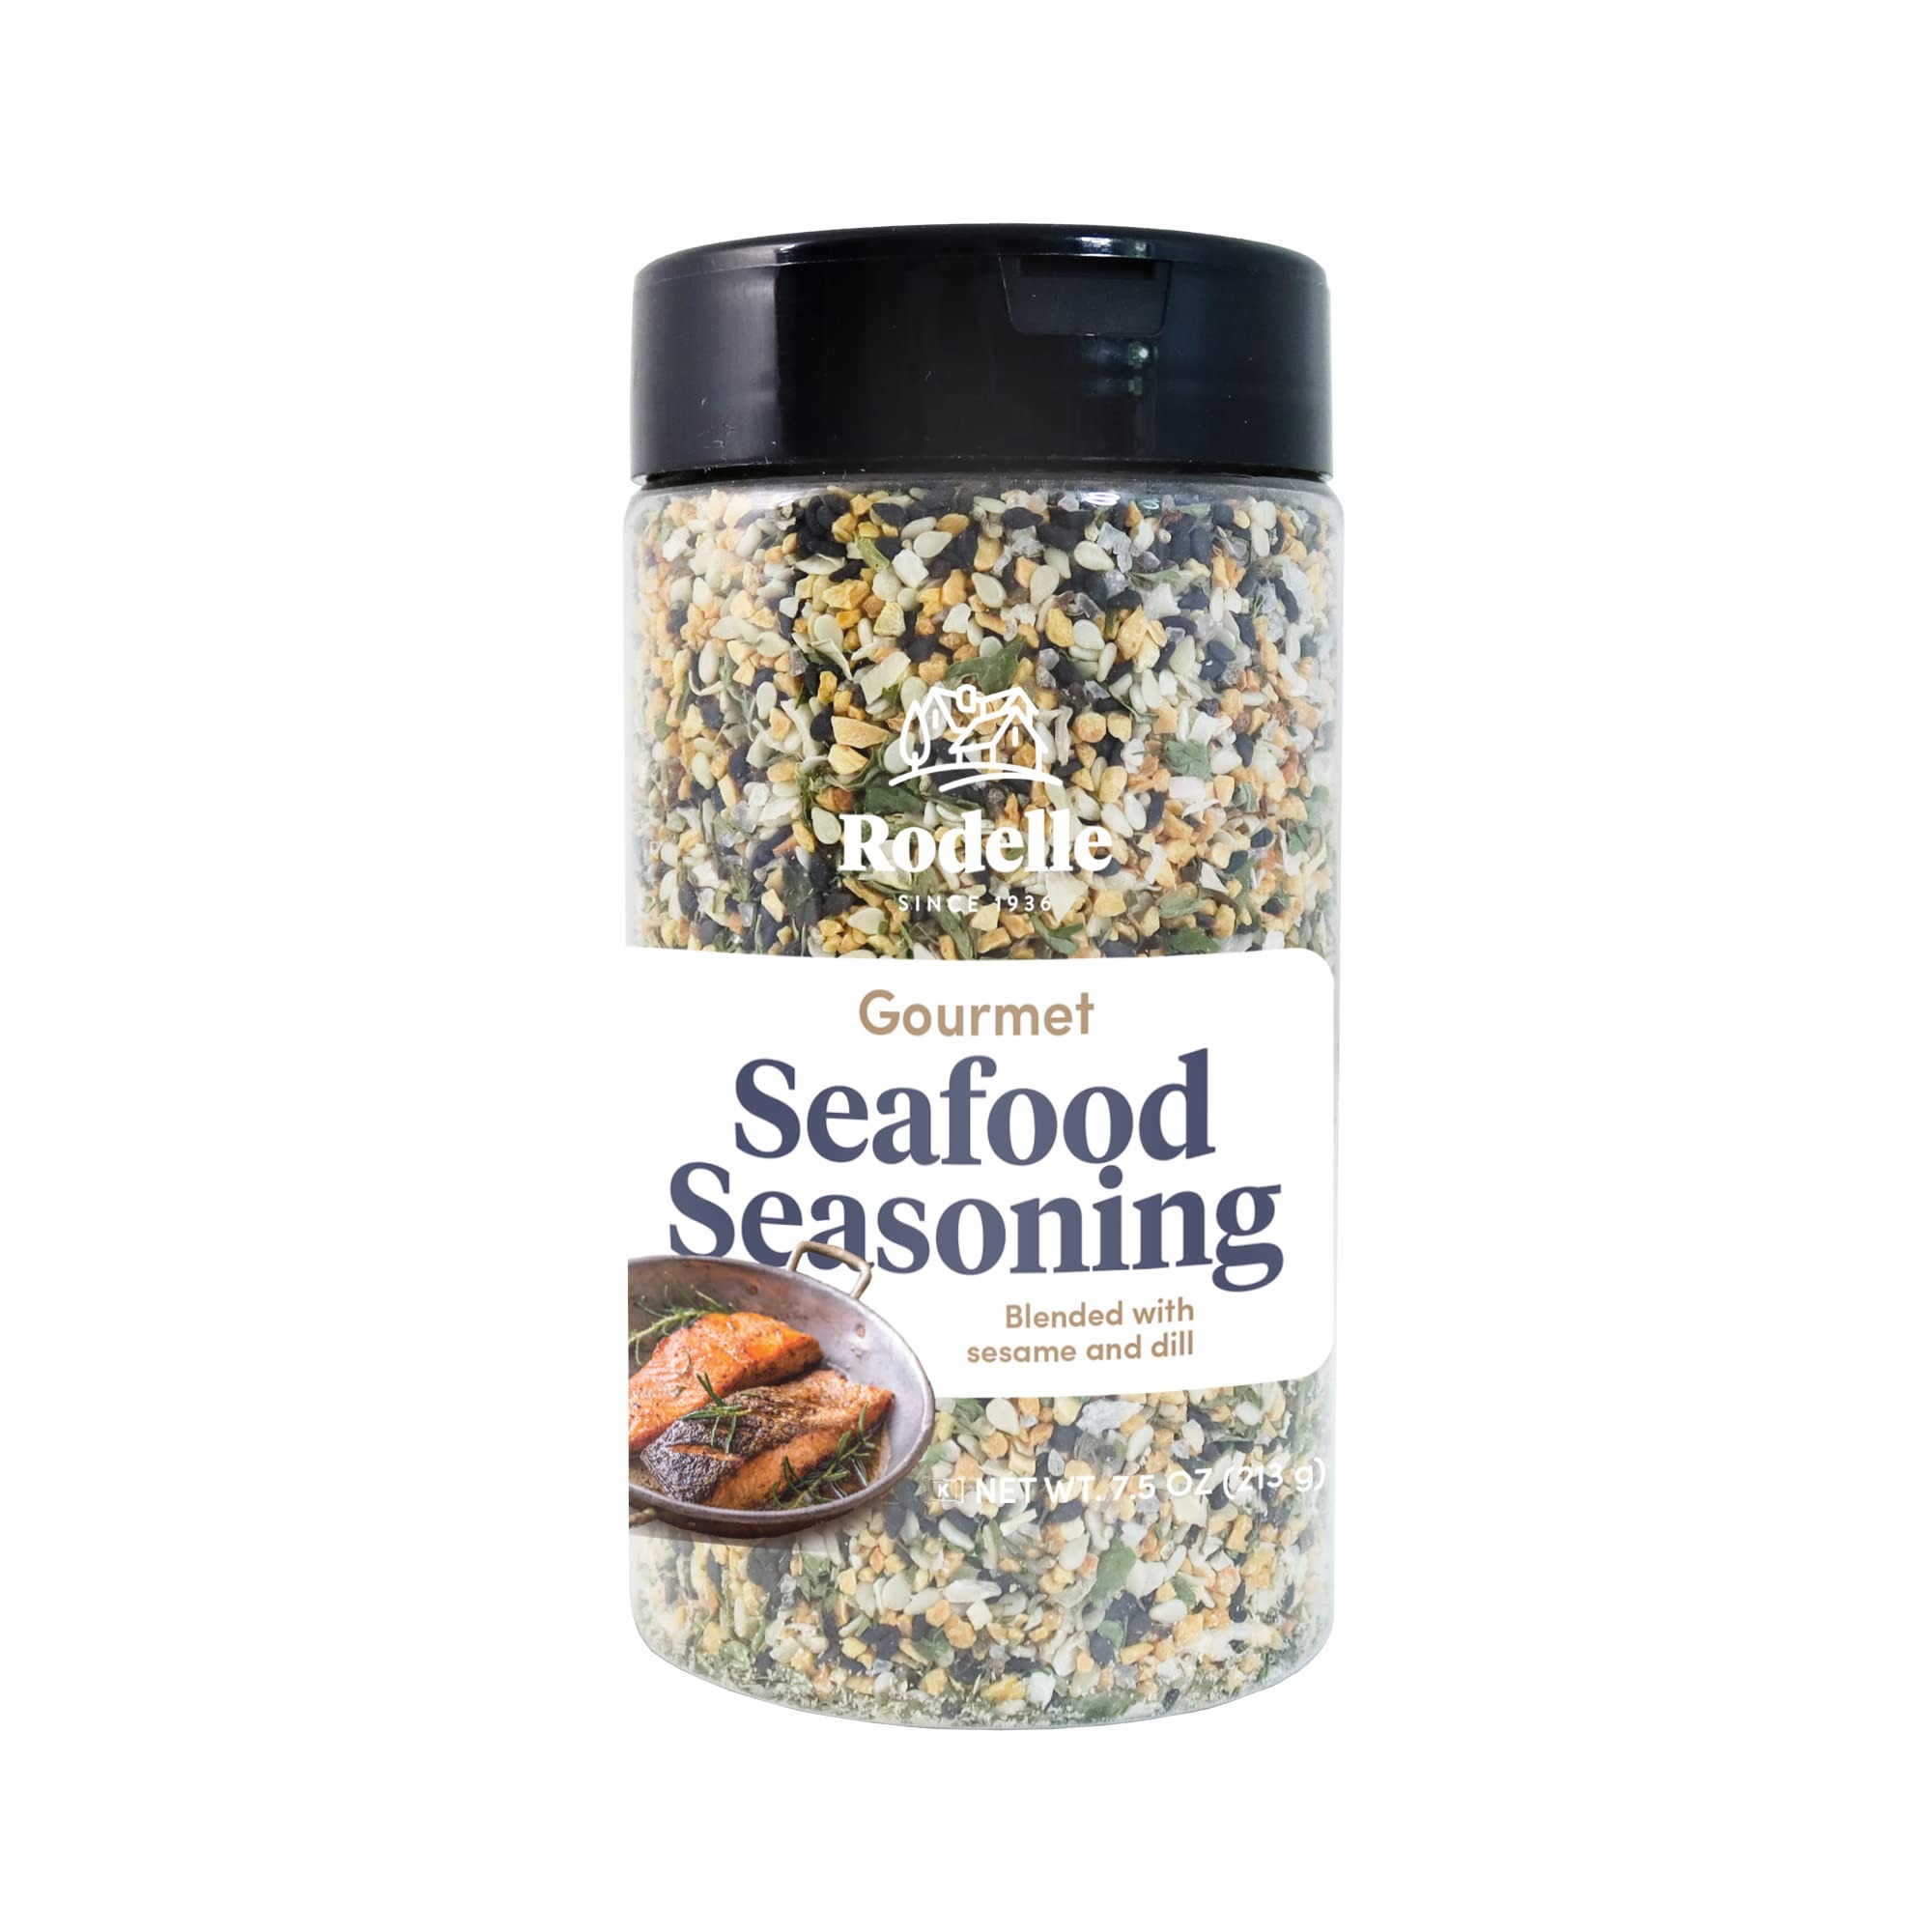
Item Name: RODELLE Seafood Seasoning, Sesame Dill, 7.5 Oz
Bullet Point 1: EXQUISITE SEAFOOD FLAVOR: Rodelle Seafood Seasoning is your key to unlocking exquisite flavors in every seafood dish. Crafted with a premium blend of herbs and spices, it enhances the natural taste of your favorite catches with a sesame and dill profile.
Bullet Point 2: PERFECT BALANCE OF HERBS AND SPICES: Enjoy the perfect harmony of herbs and spices with each use. Rodelle's expertly crafted seasoning is perfect on salmon, shellfish and more.
Bullet Point 3: VERSATILE KITCHEN ESSENTIAL: Beyond seafood, this seasoning elevates a variety of dishes. Whether grilling, baking, or sautéing, Rodelle Seafood Seasoning adds a touch of gourmet flair to your culinary creations. It can even be whipped into a savory dip or spread
Bullet Point 4: EASY-TO-USE CONVENIENCE: Simplify your cooking process with Rodelle's Seafood Seasoning. A convenient solution for infusing restaurant-quality flavor into your seafood dishes—just sprinkle and prepare as you would normally
Bullet Point 5: PREMIUM QUALITY INGREDIENTS: Rodelle is dedicated to selecting only the finest ingredients for its seasoning blends. Trust in the quality and consistency of Rodelle Seafood Seasoning to elevate your seafood dishes to new heights.
Value: 7.8
Unit: ounce

Price: 24.67